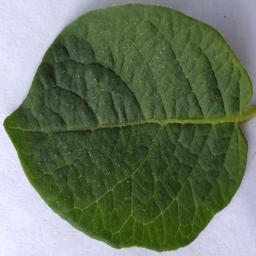
Label: Potato___Healthy